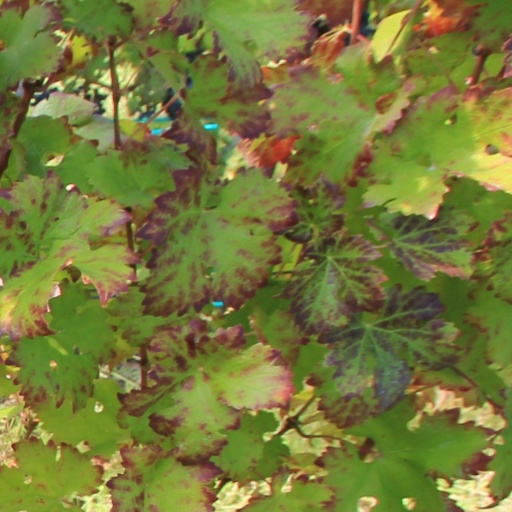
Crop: grape